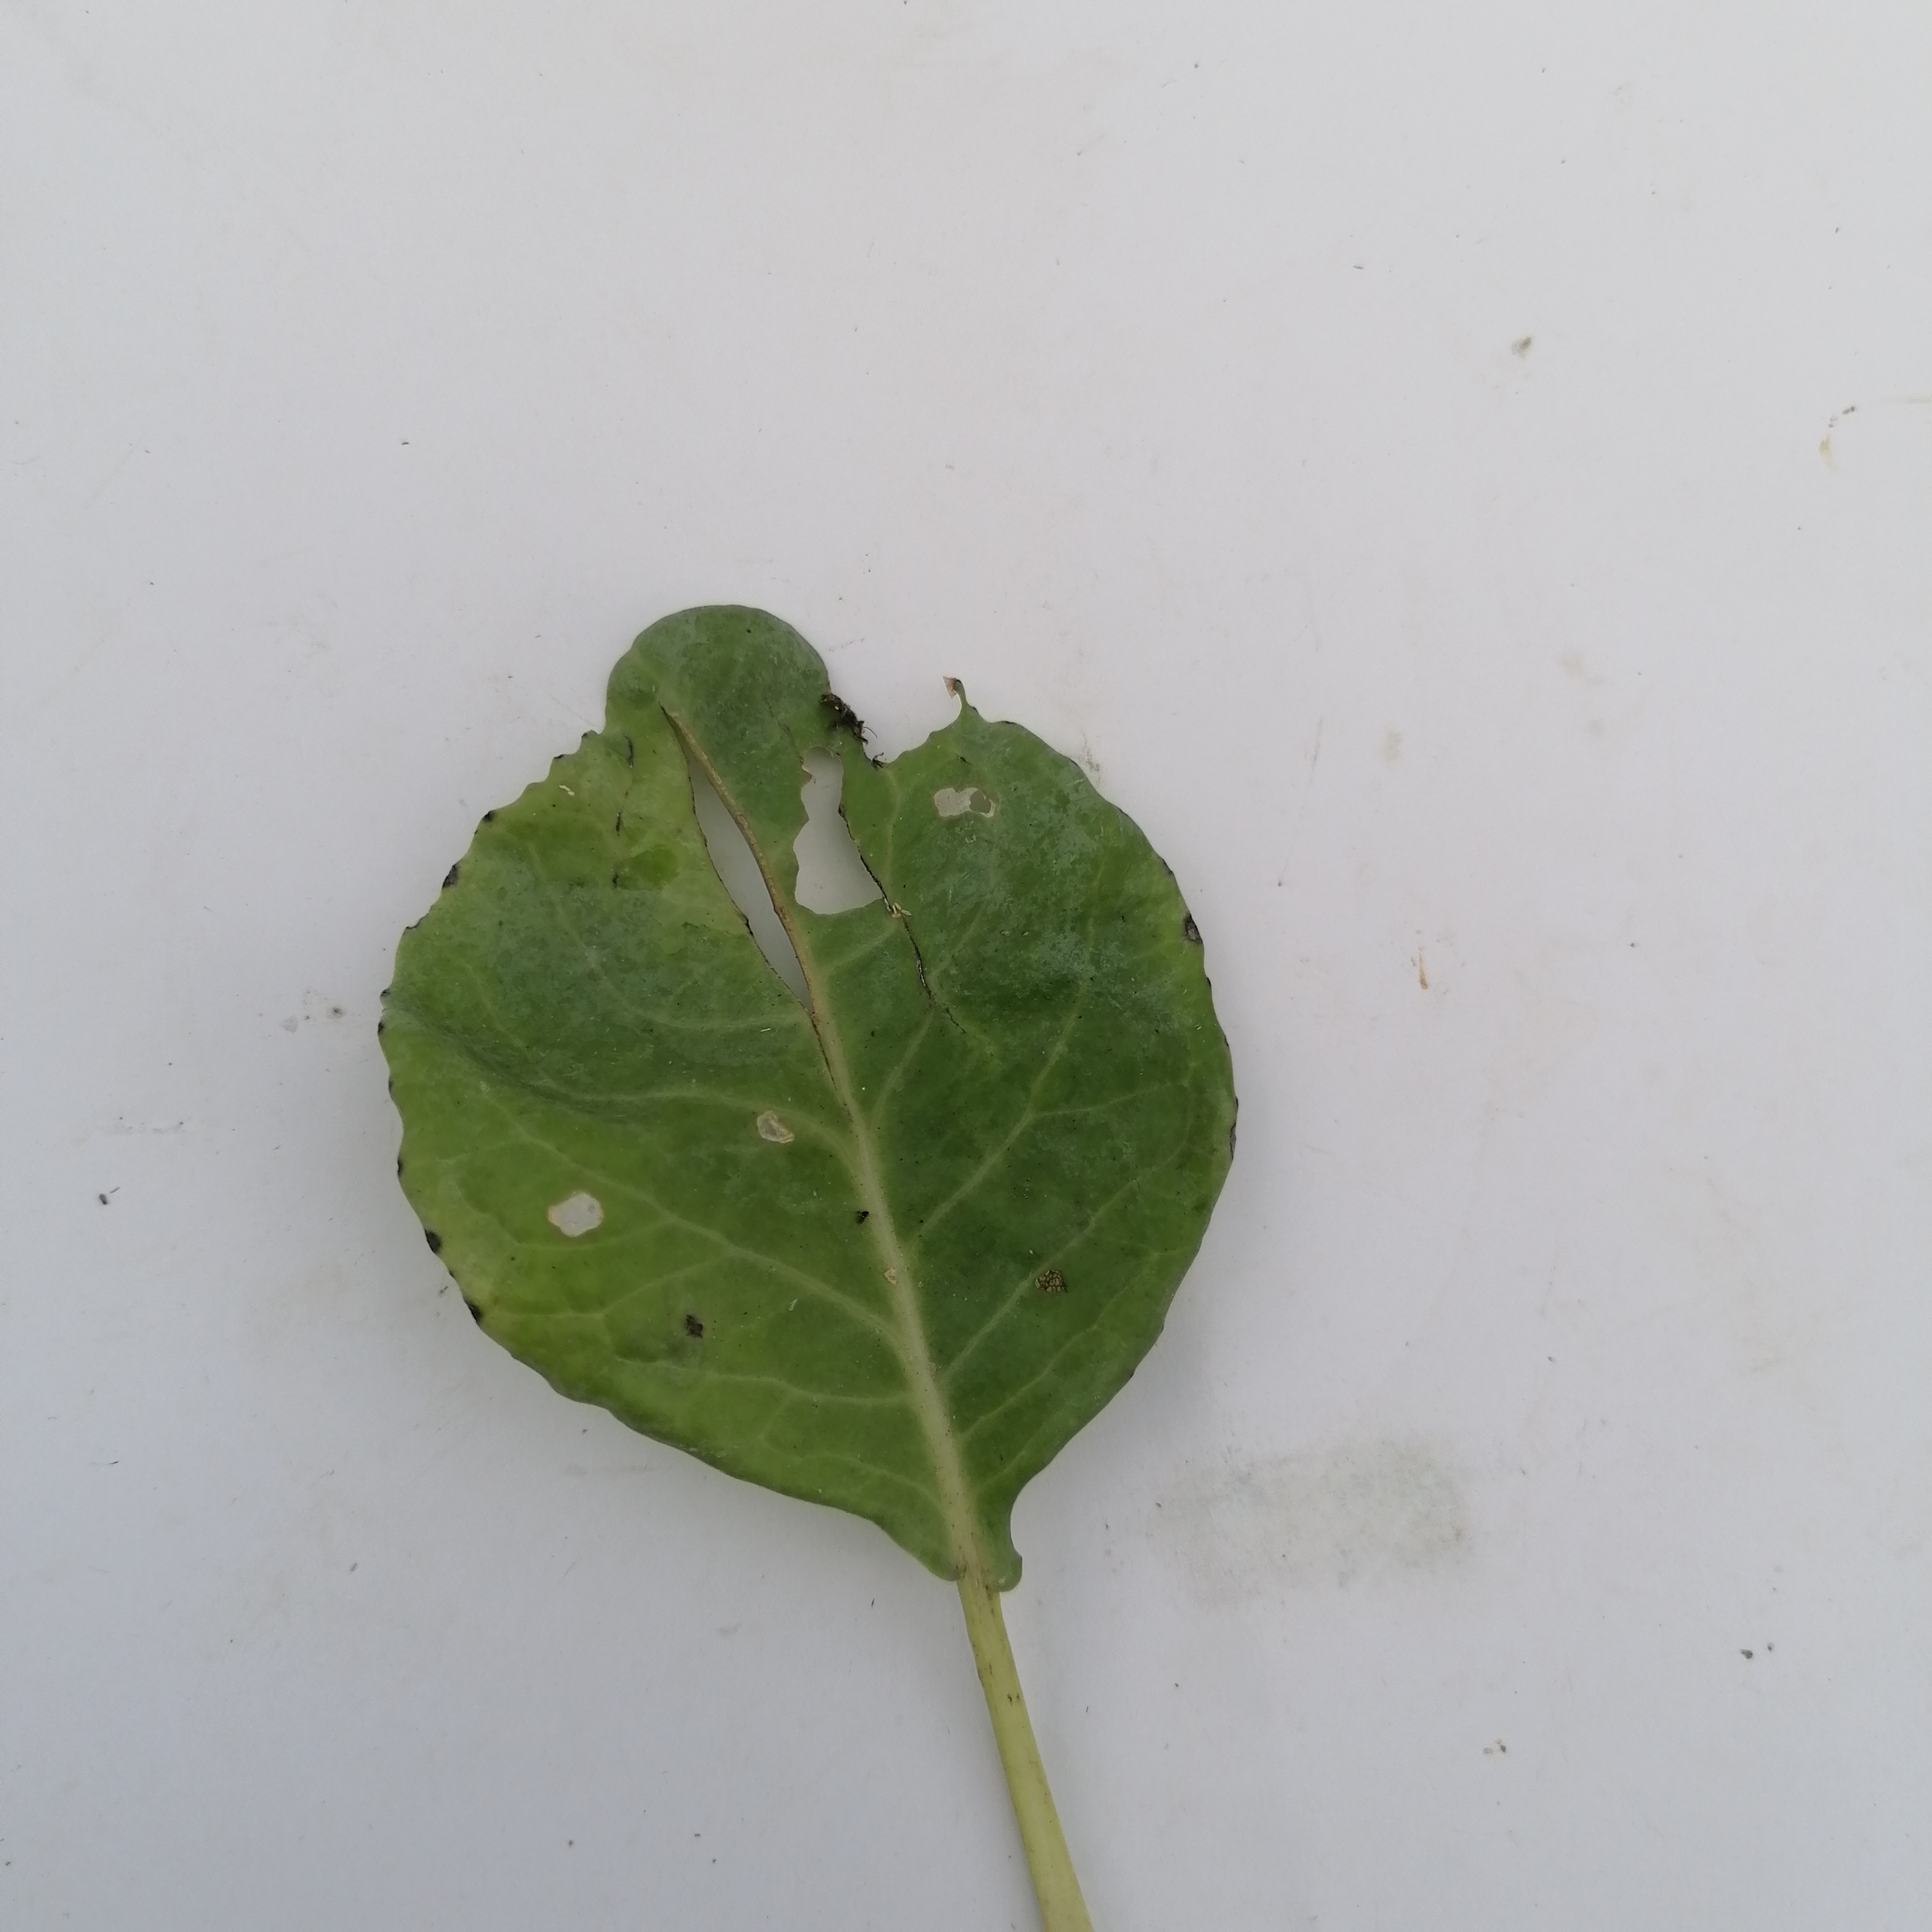
Label: Insect Hole